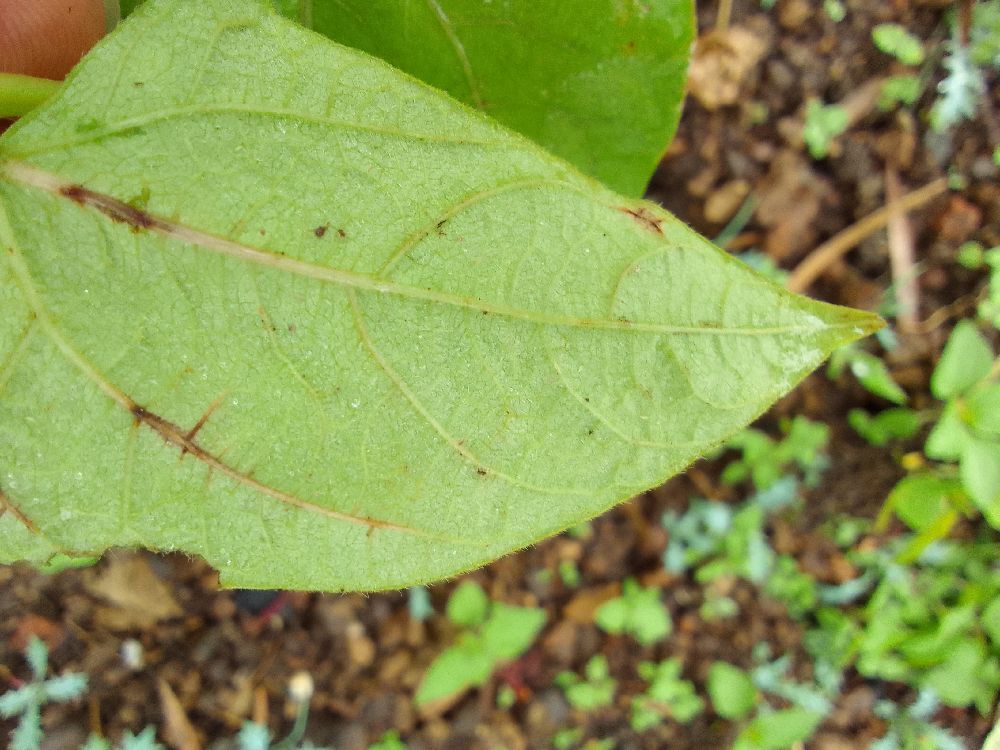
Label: anthracnose